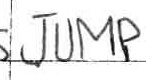
Label: jump